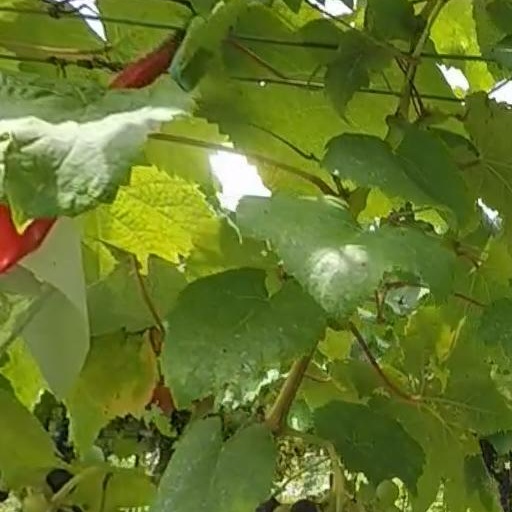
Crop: grape